Neutrogena

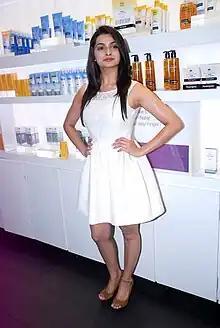
Prachi Desai at an event for Neutrogena

Neutrogena has used celebrity endorsements for years. In 2022, actress Jennifer Garner celebrated the 15th anniversary of her promotions with Neutrogena, with whom she has worked on various campaigns. Other ambassadors for the brand include Chloe x Halle, Lana Condor, Prachi Desai, Jenna Ortega, Sydney McLaughlin-Levrone, and John Cena.